David Townsend (cricketer, born 1912)

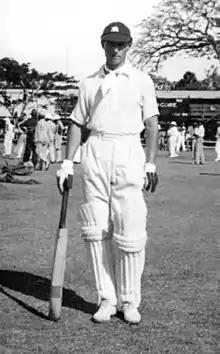

David Charles Humphrey Townsend (20 April 1912 – 27 January 1997) was an English cricketer who played in three Test matches in 1935.